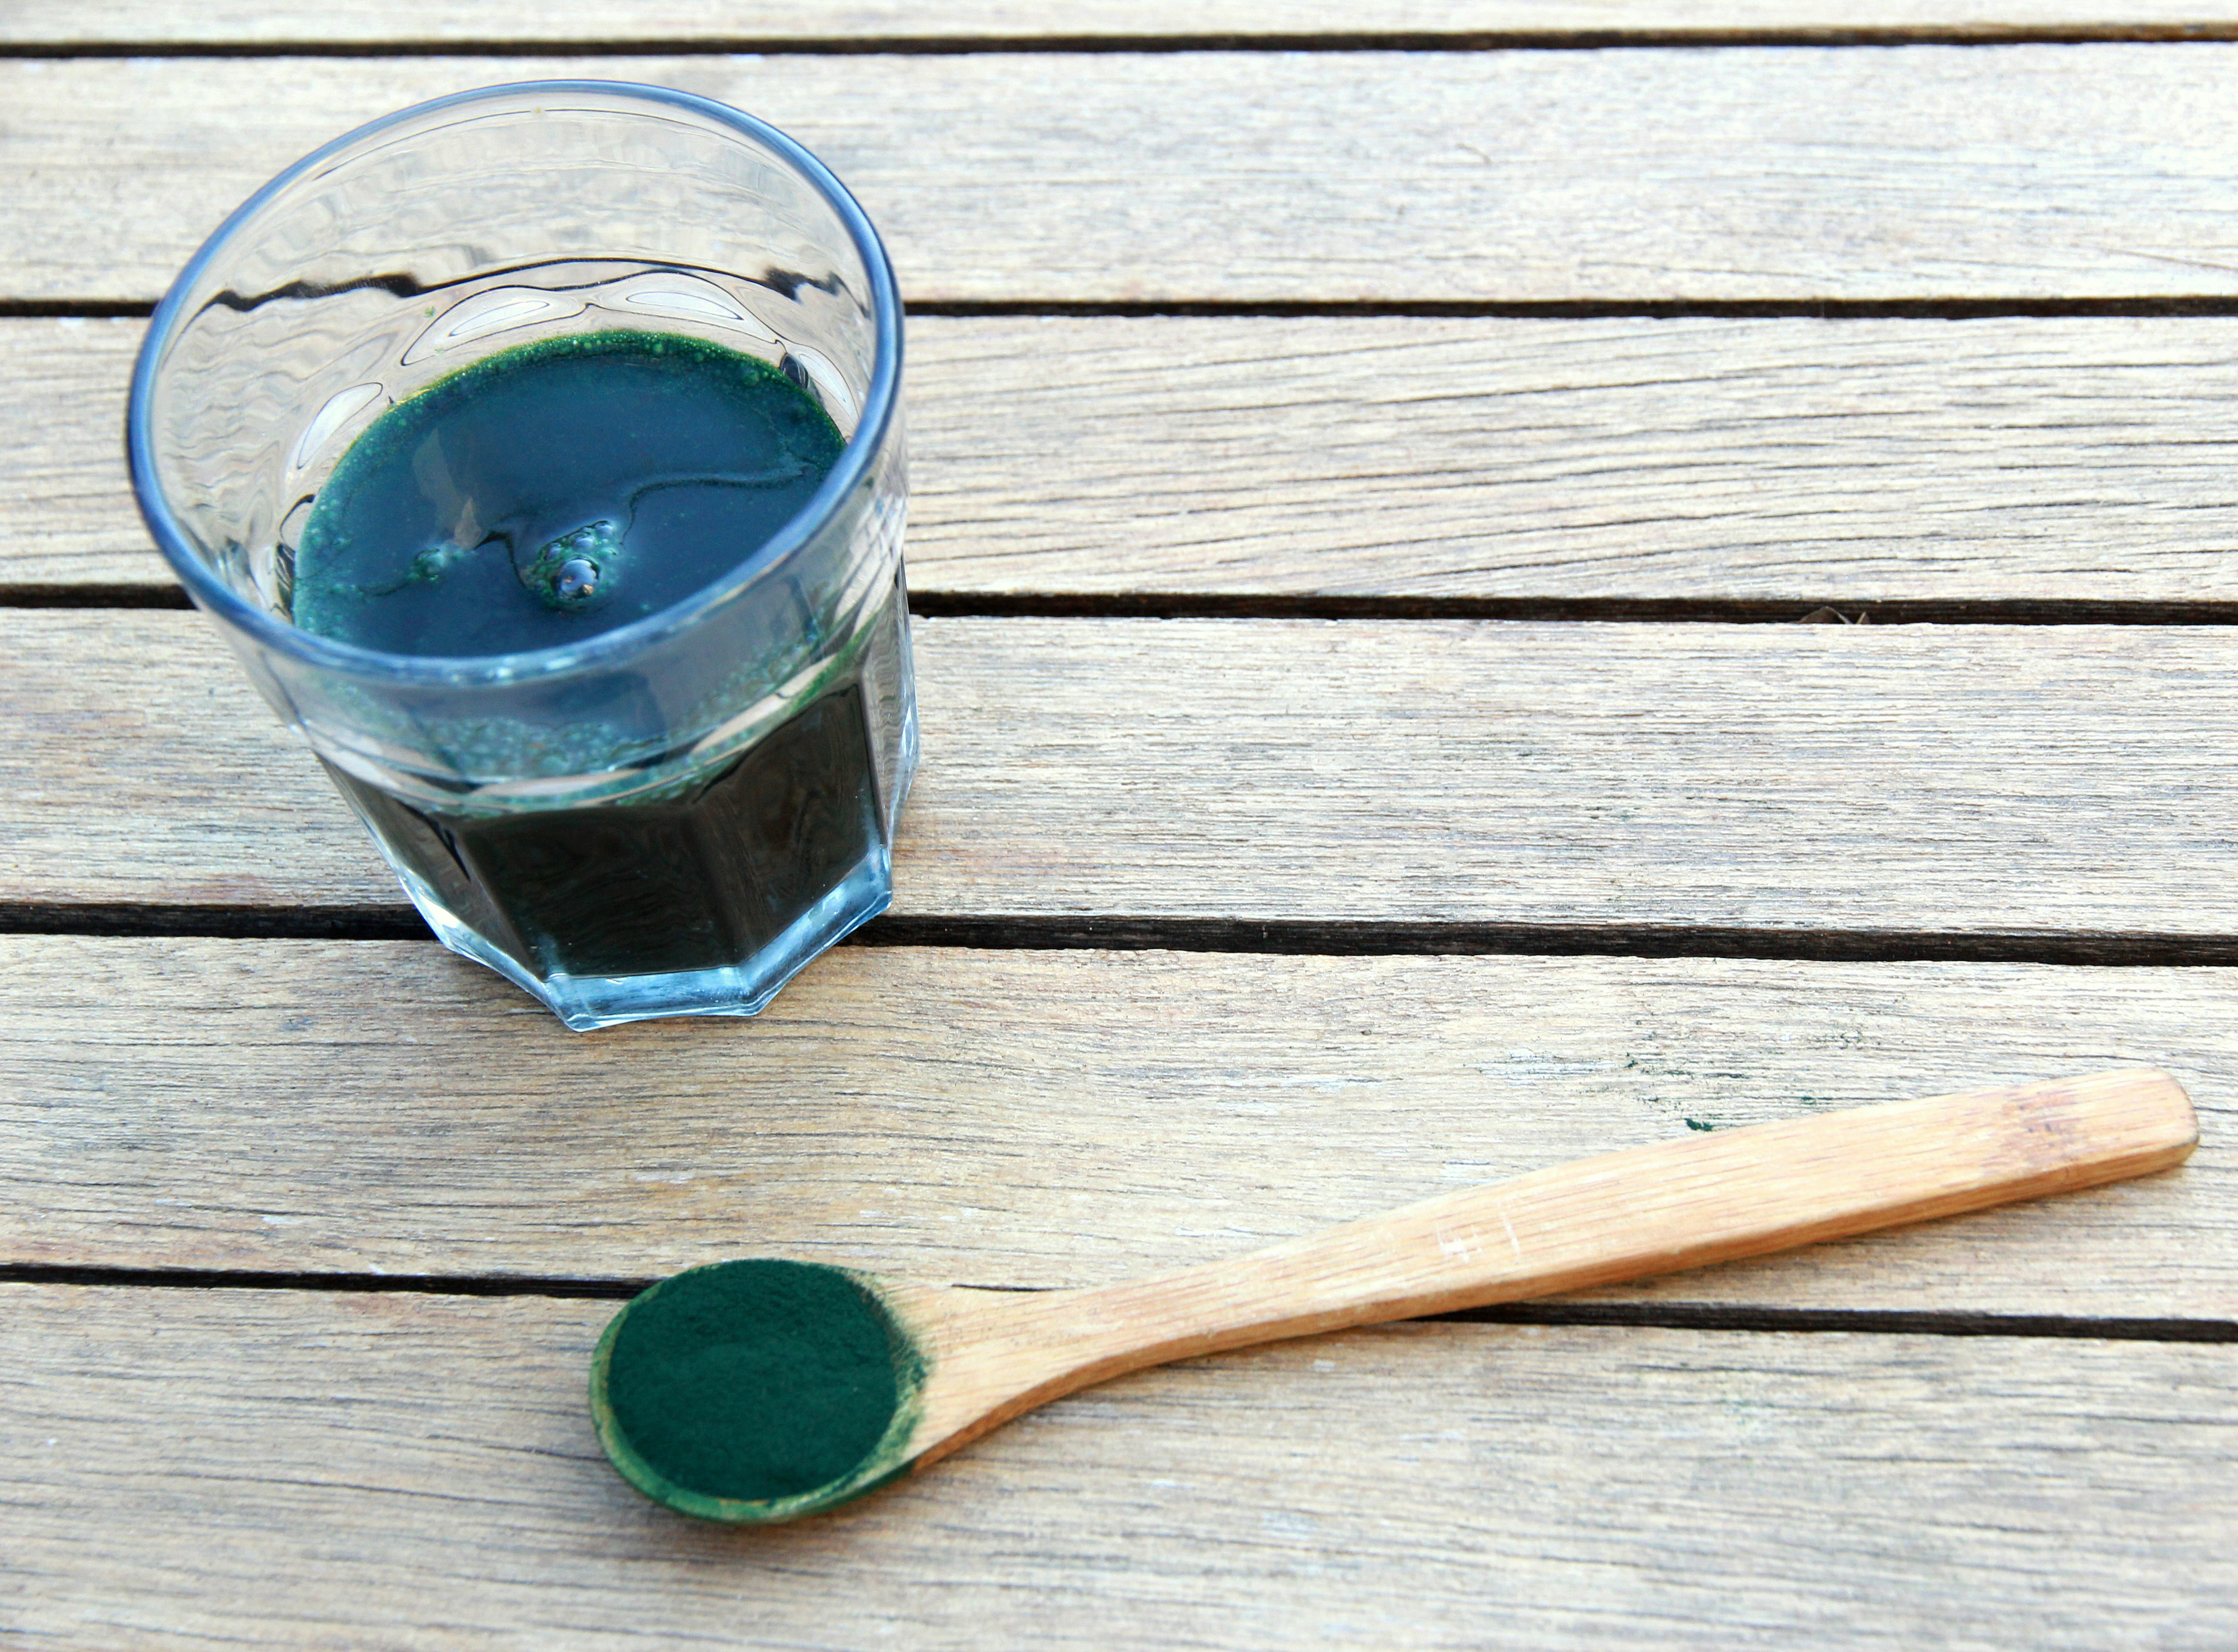
glass, nutrition, detox, alga, spirulina, vegetable proteins